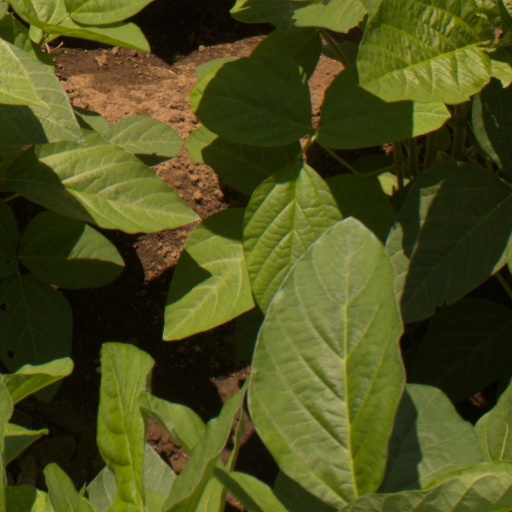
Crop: soybean